Camulodunum

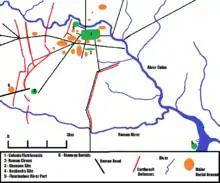
The Roman Colonia Victricensis in its wider landscape

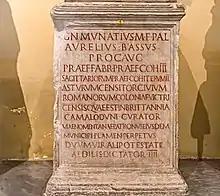
Tomb inscription for "Gnaeus Munatius Aurelius Bassus", mentioning Camulodunum in its ninth line. Vatican Museum, Rome.

Following the destruction of the Colonia and Suetonius Paulinus’ crushing of the revolt the town was rebuilt on a larger scale and flourished, growing larger in size than its pre-Boudican levels (to 108 acres/45 ha) despite its loss of status to Londinium, reaching its peak in the Second and 3rd centuries. The town's official name was "Colonia Claudia Victricensis" (City of Claudius’ Victory), but it was known colloquially by contemporaries (such as on the monument of Gnaeus Munatius Aurelius Bassus in Rome – "see below") as "Camulodunum" or simply "Colonia".